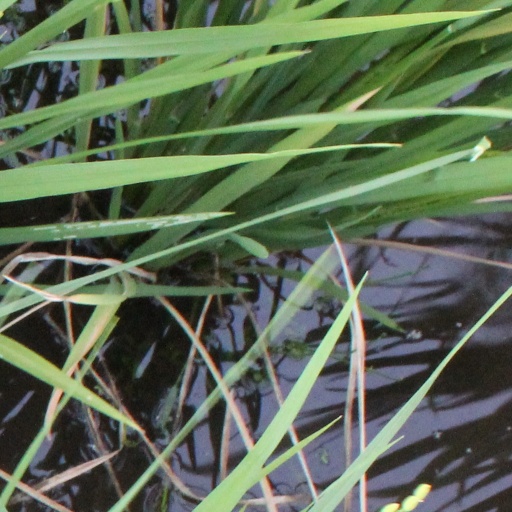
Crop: rice